Farah Pahlavi

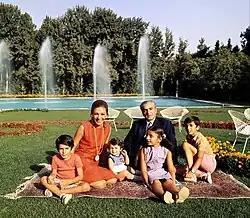
Farah and Mohammad Reza with their four children, 1973

The exact role the new queen would play, in public or government affairs, was uncertain with her main role being simply to give the Shah a male heir. Within the Imperial Household, her public function was secondary to the far more pressing matter of assuring the succession. However, after the birth of the Crown Prince, the Queen was free to devote more of her time to other activities and official pursuits.